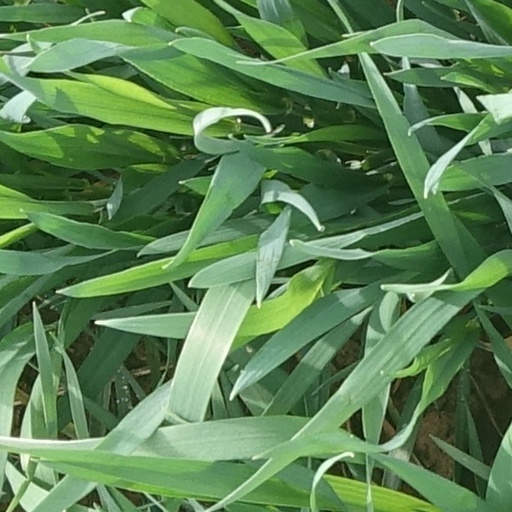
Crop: wheat